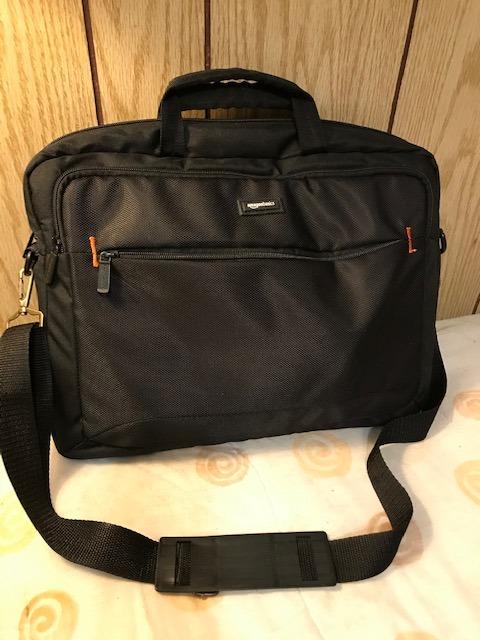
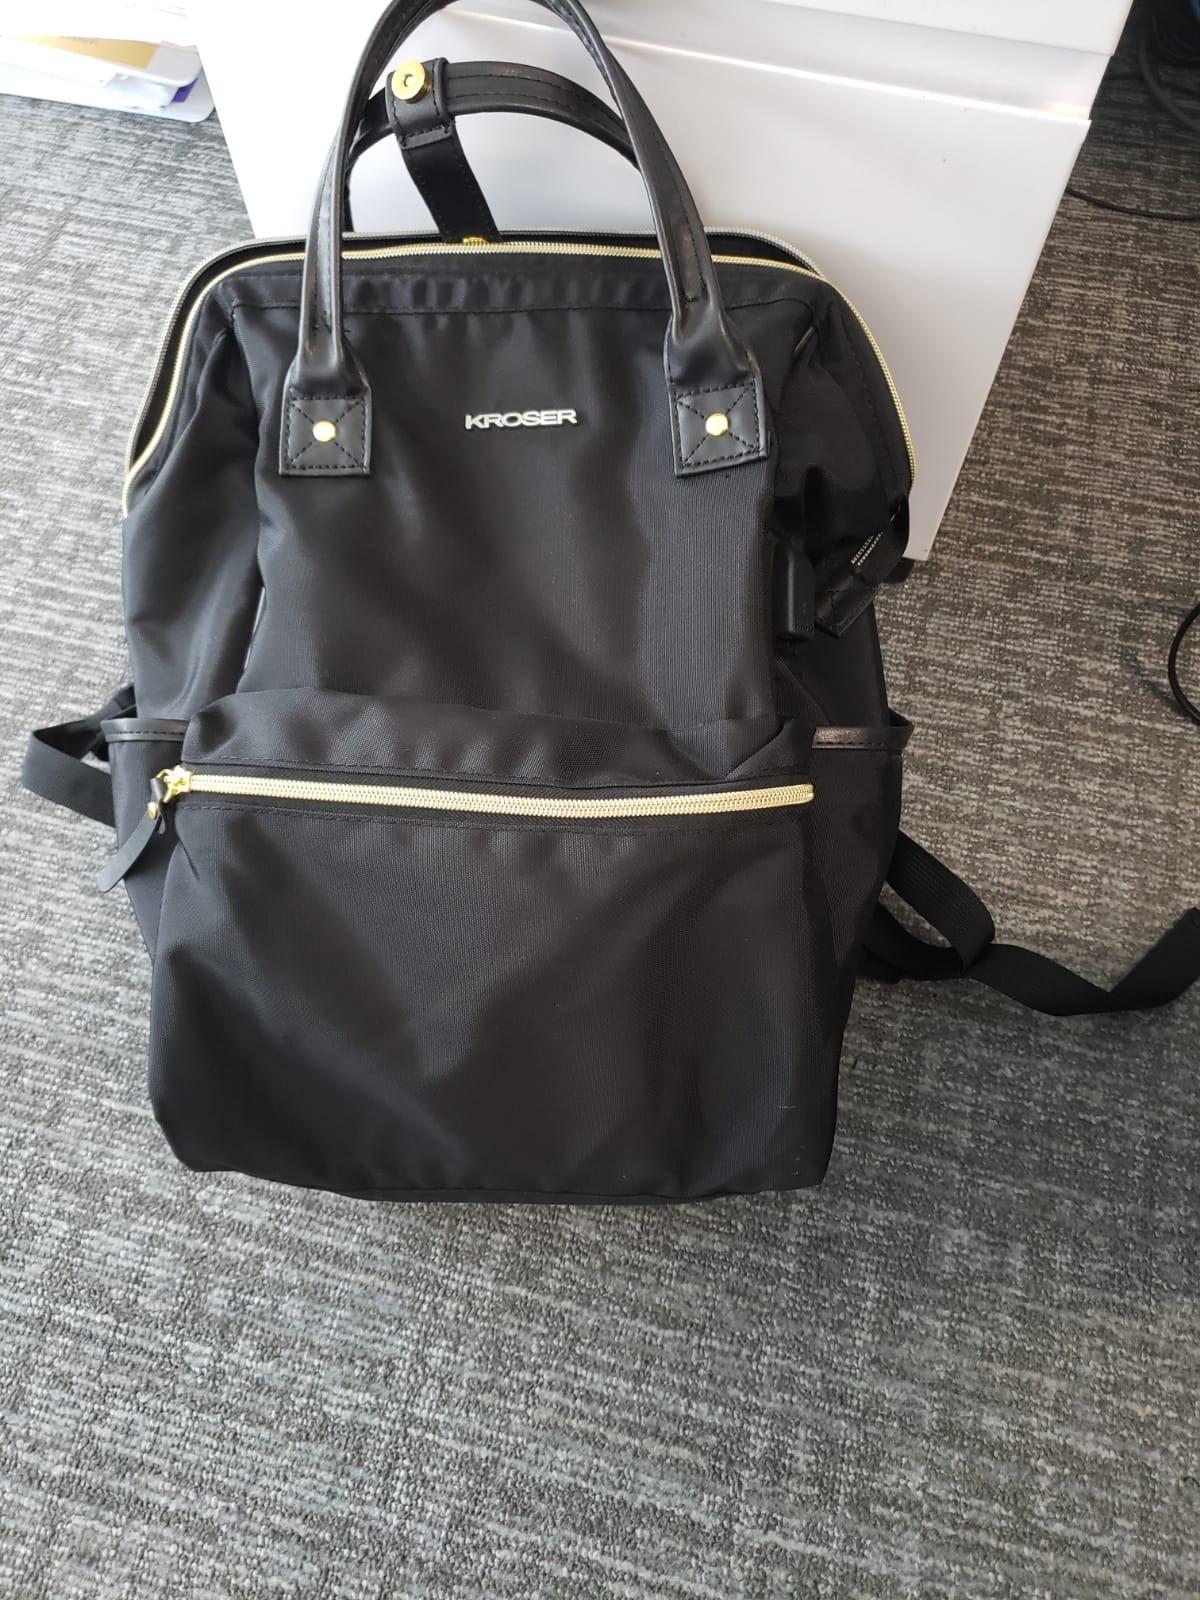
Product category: bag
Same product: no